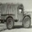
Label: truck